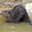
Label: beaver